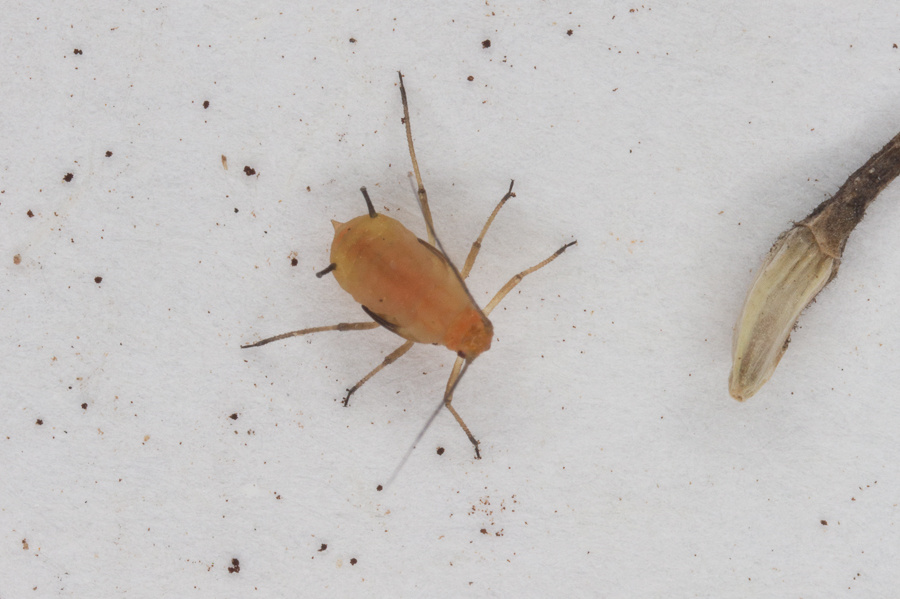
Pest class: english_grain_aphid